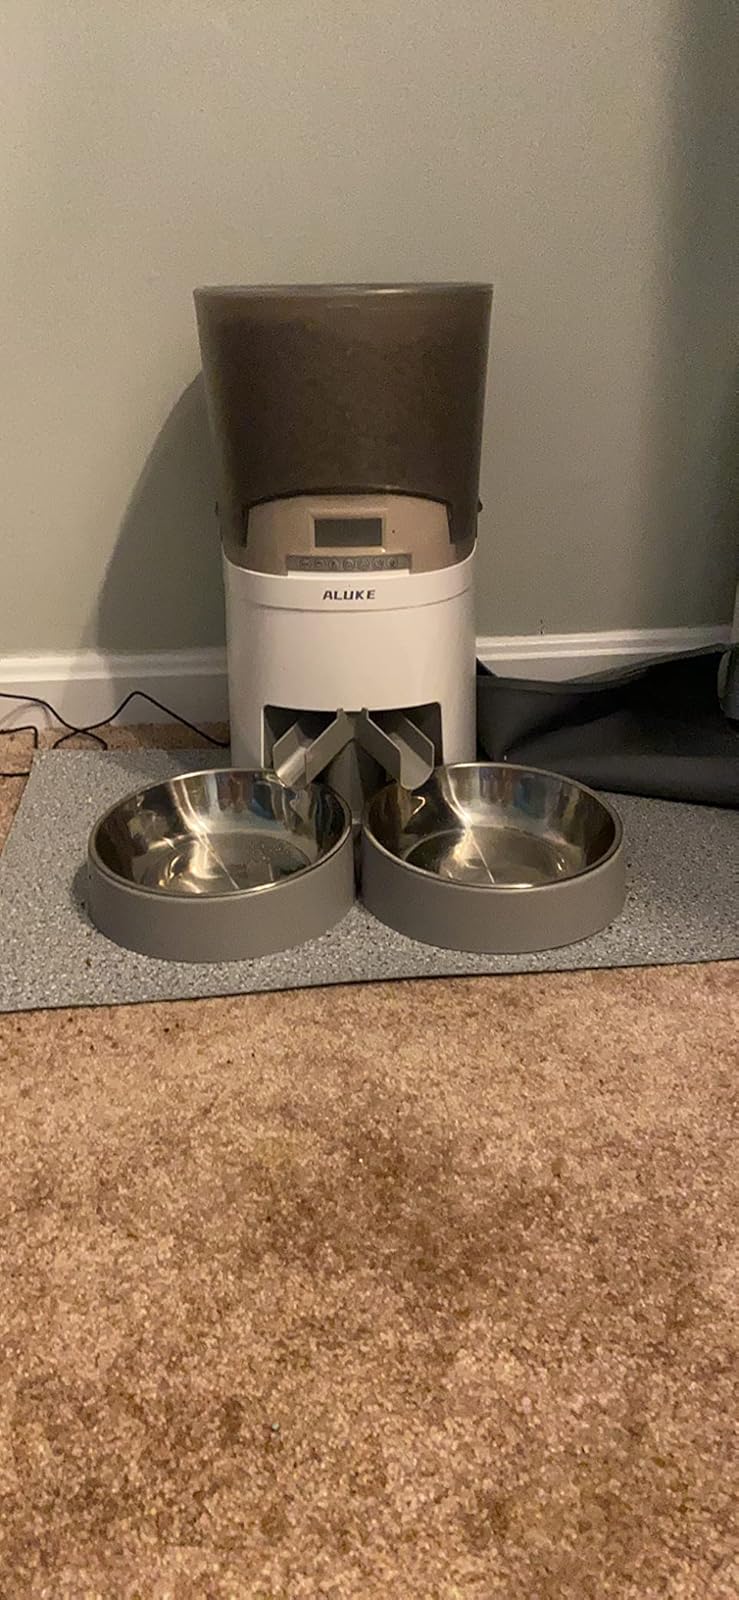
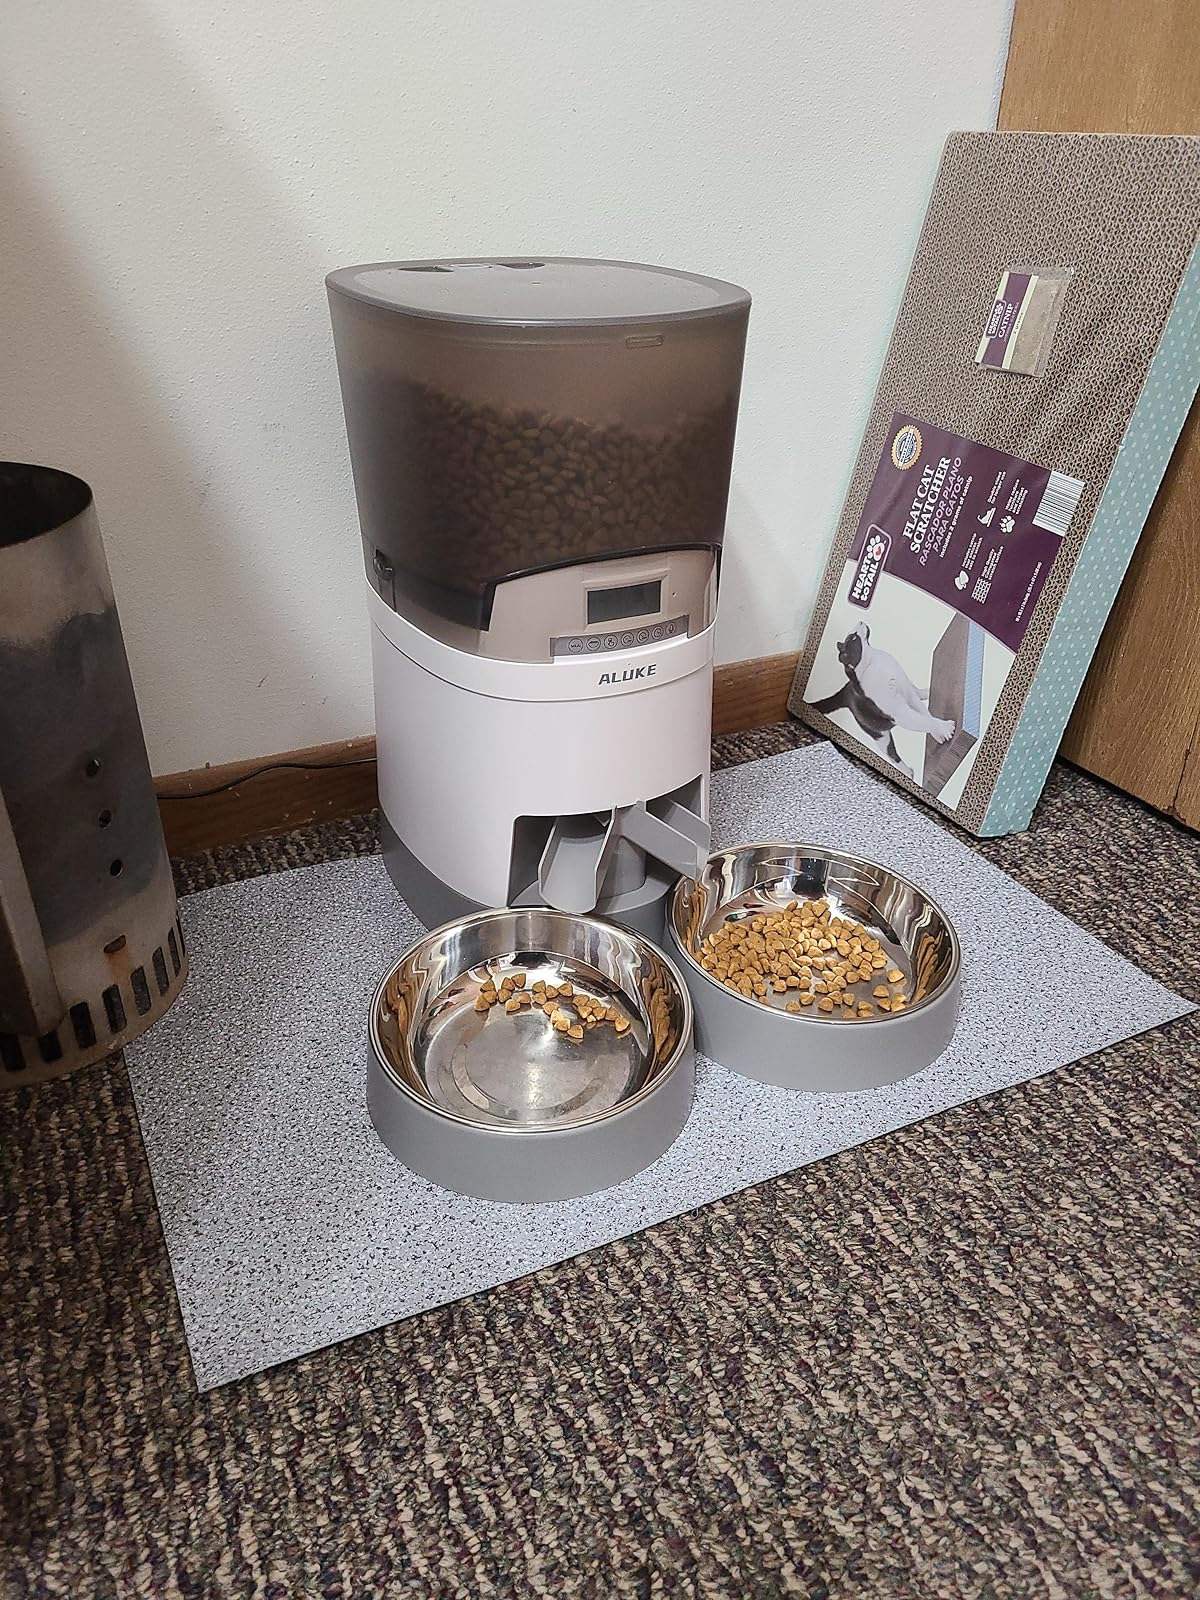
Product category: items_feeder
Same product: yes